Tuttlingen–Inzigkofen railway

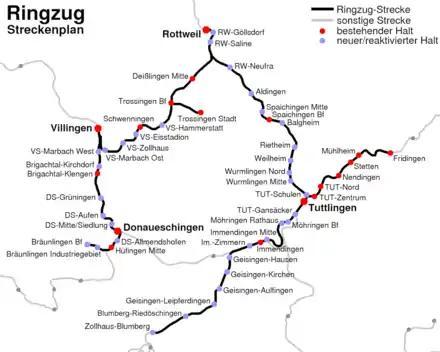
The Tuttlingen–Fridingen section is part of the Ringzug network

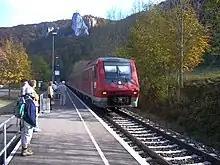
Regional-Express from Ulm to Donaueschingen/Neustadt (Schwarzw) at Beuron station

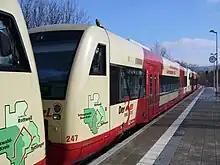
Ringzug train in triple traction at Tuttlingen Zentrum

It is served under a two-hourly clock-face timetable, Monday to Friday, at times hourly, with Regional-Express trains running between Ulm and Donaueschingen (some continuing to Villingen). Their average speed on the Tuttlingen–Inzigkofen section is under 70 km/h. The line between Tuttlingen and Fridingen is integrated into the Ringzug concept. Hohenzollerische Landesbahn (HzL) trains run from Fridingen to Tuttlingen, some continuing to Immendingen. However, the two-hourly timetable is not continuous with only six pairs of trains running on working days. No Ringzug trains run on the weekend. Between May and October, however, the "Naturpark-Express" runs on weekends between Gammertingen, Sigmaringen, Tuttlingen and Blumberg-Zollhaus, which provides additional capacity for carrying bicycles.